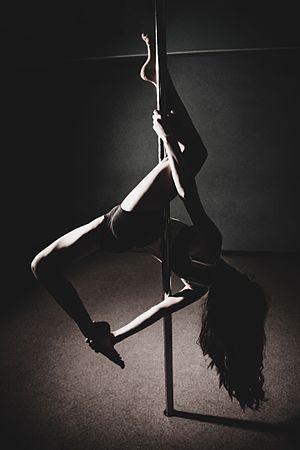
La pole dance est une discipline qui mêle danse et acrobaties autour d'une barre. Cette danse, pratiquée à l'origine dans les cirques forains itinérants où des artistes en tenue légère dansaient autour des poteaux soutenant le chapiteau pour distraire les spectateurs, puis par les strip-teaseuses à partir de la fin des années 1960, est devenue une discipline sportive et artistique à part entière à partir des années 1990.